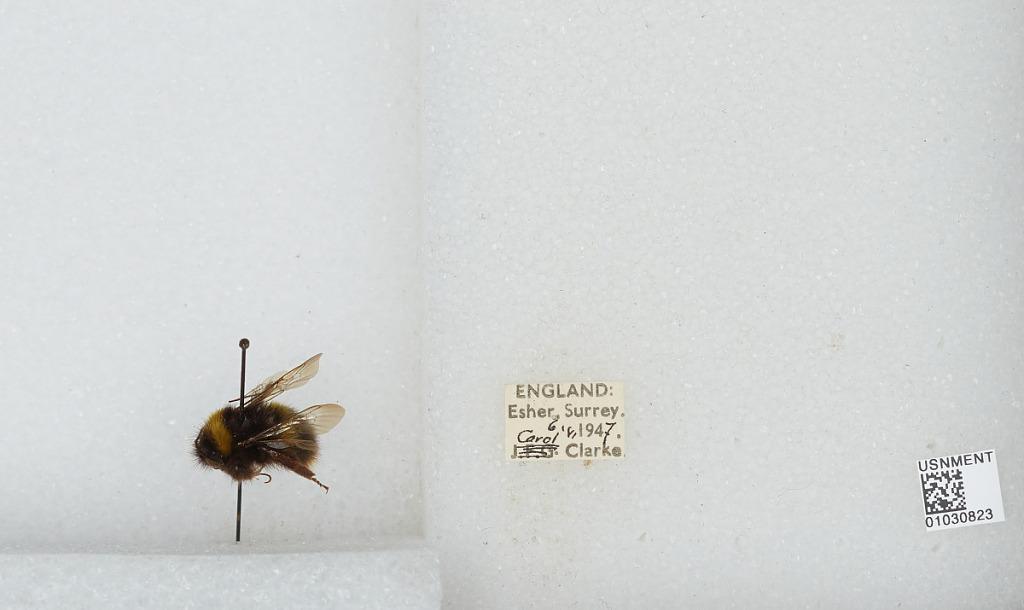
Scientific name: Bombus (Pyrobombus) pratorum (Linnaeus)
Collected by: C. Clarke
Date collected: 1947-6-6
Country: United Kingdom
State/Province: England
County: Surrey
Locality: Esher
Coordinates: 51.3691, -0.365